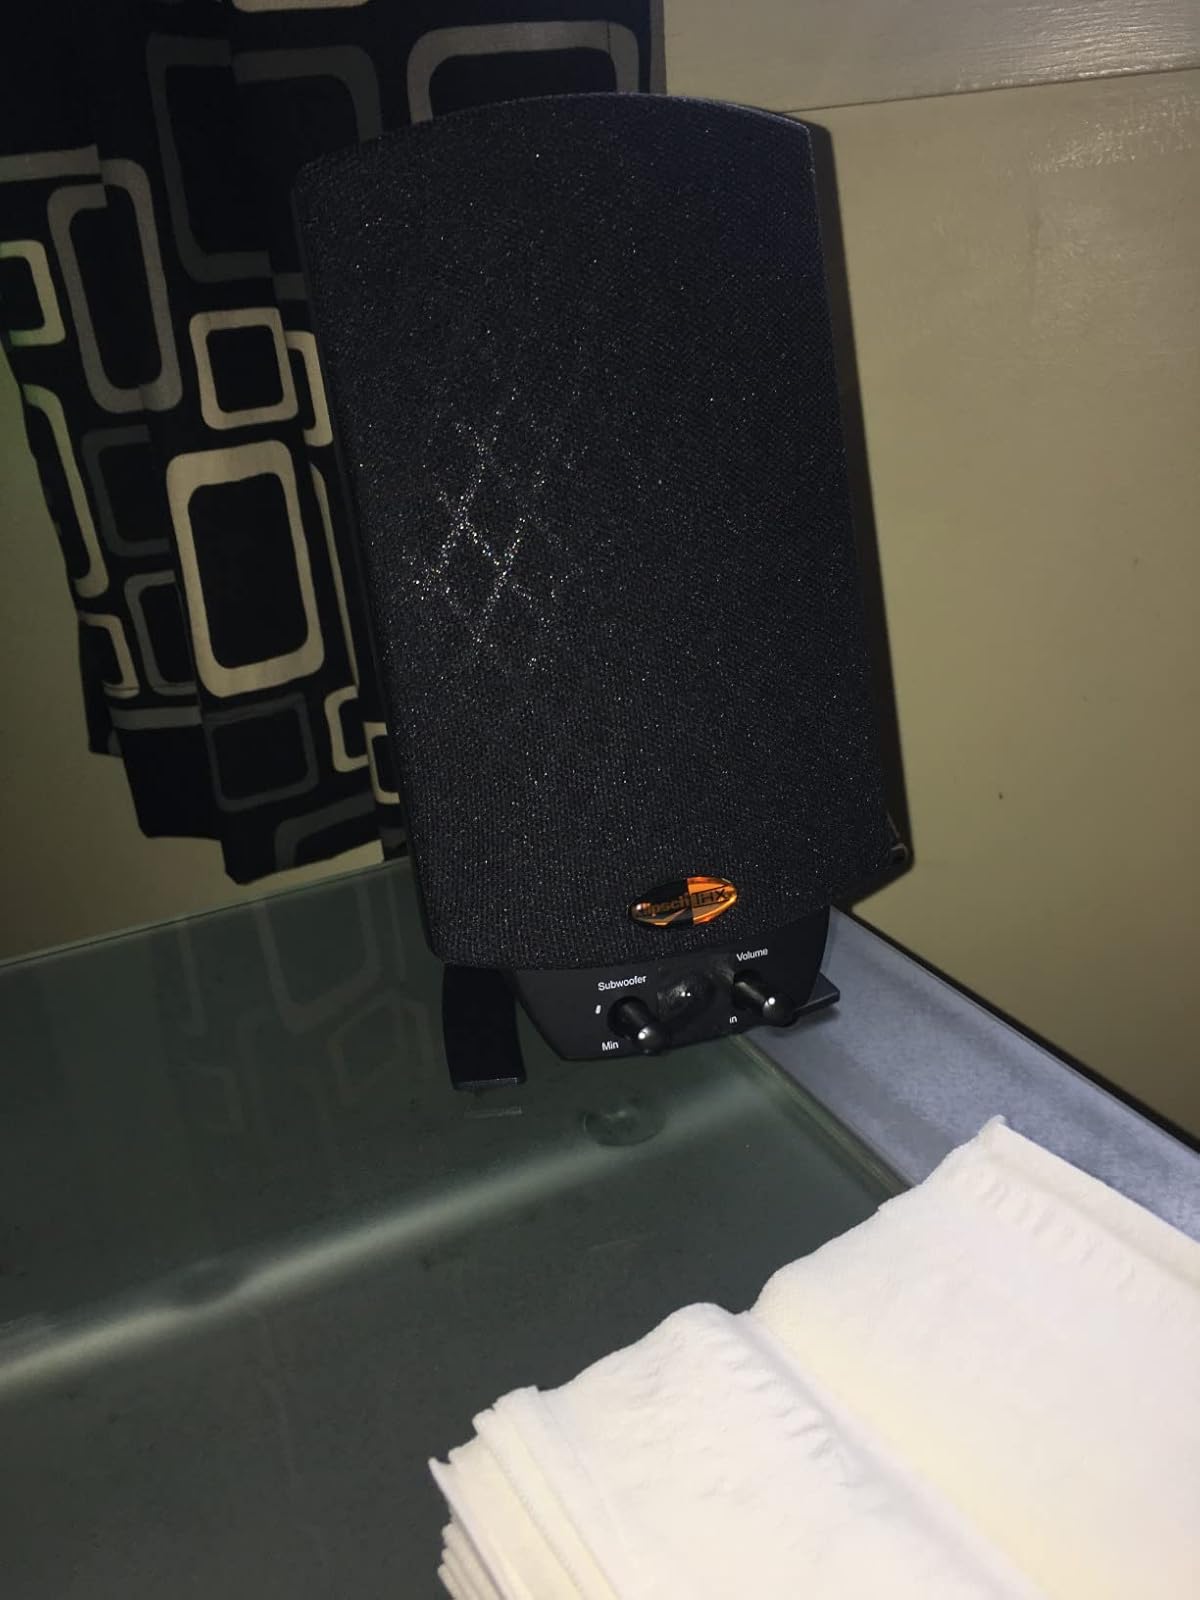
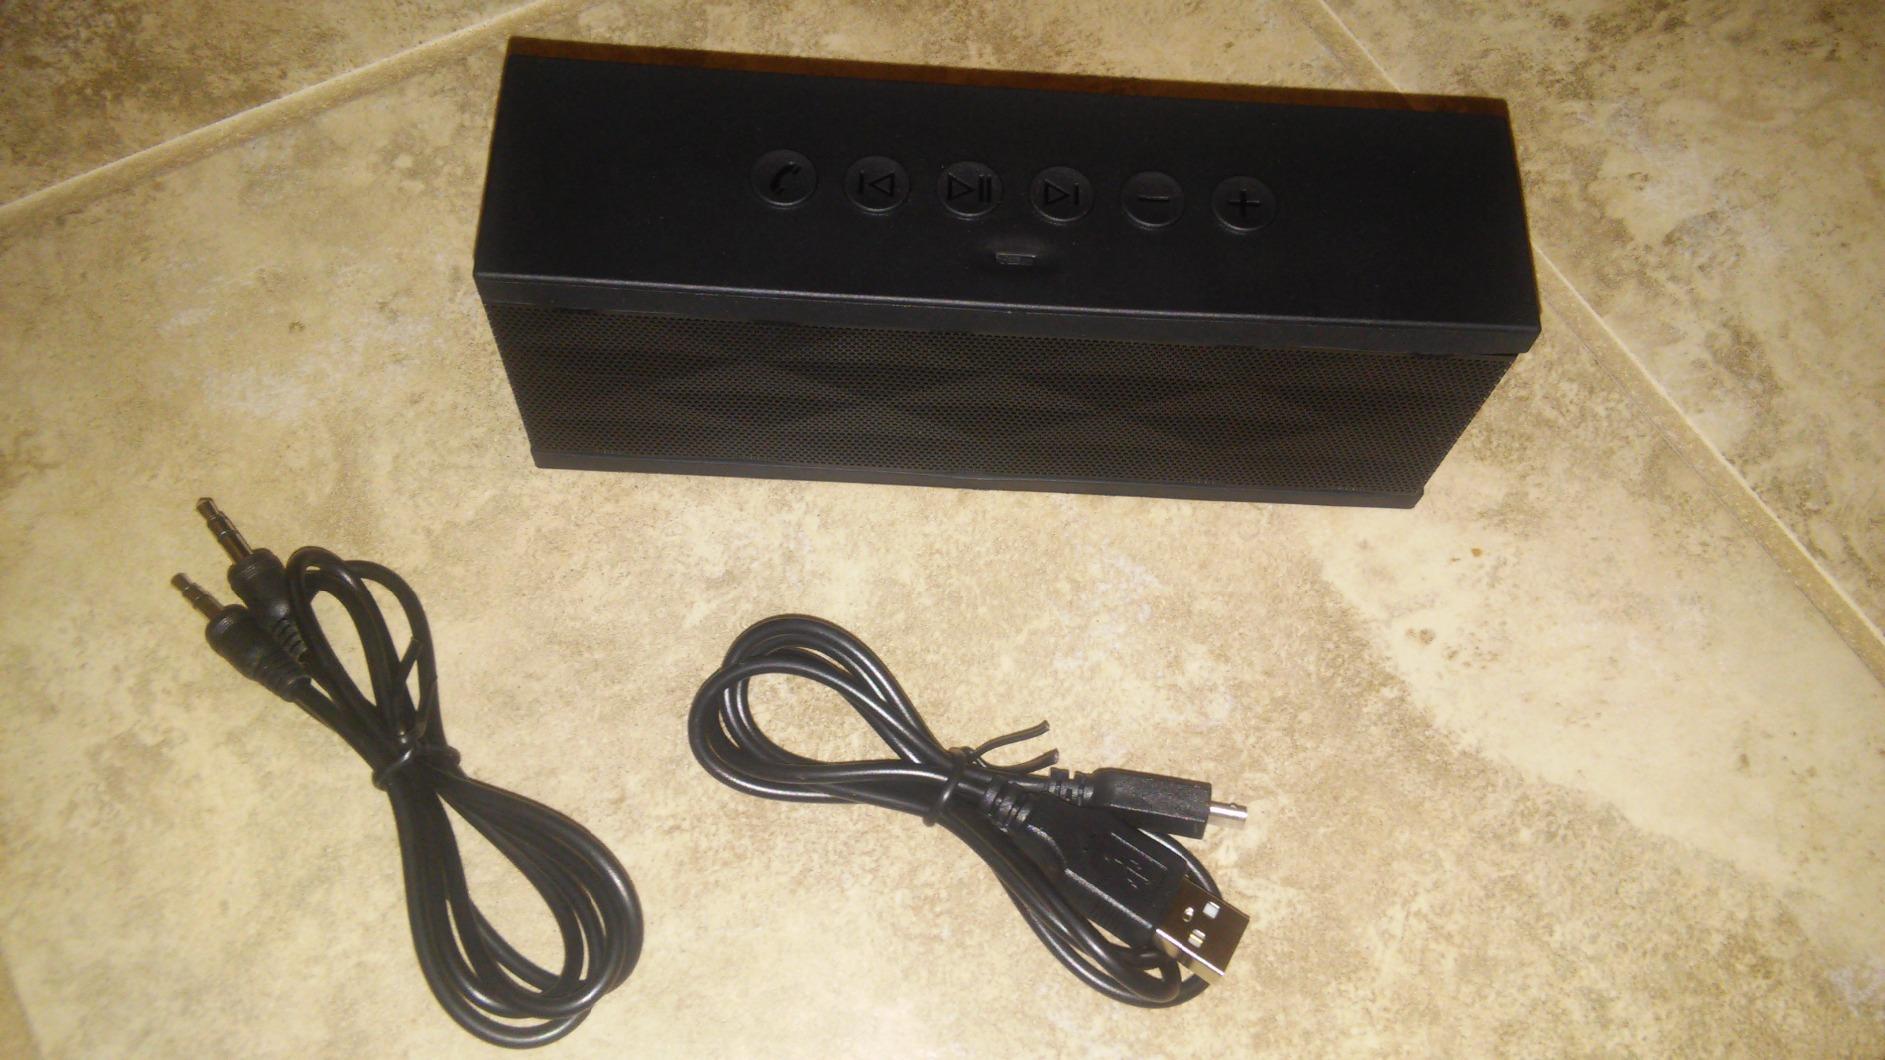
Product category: speaker
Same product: no